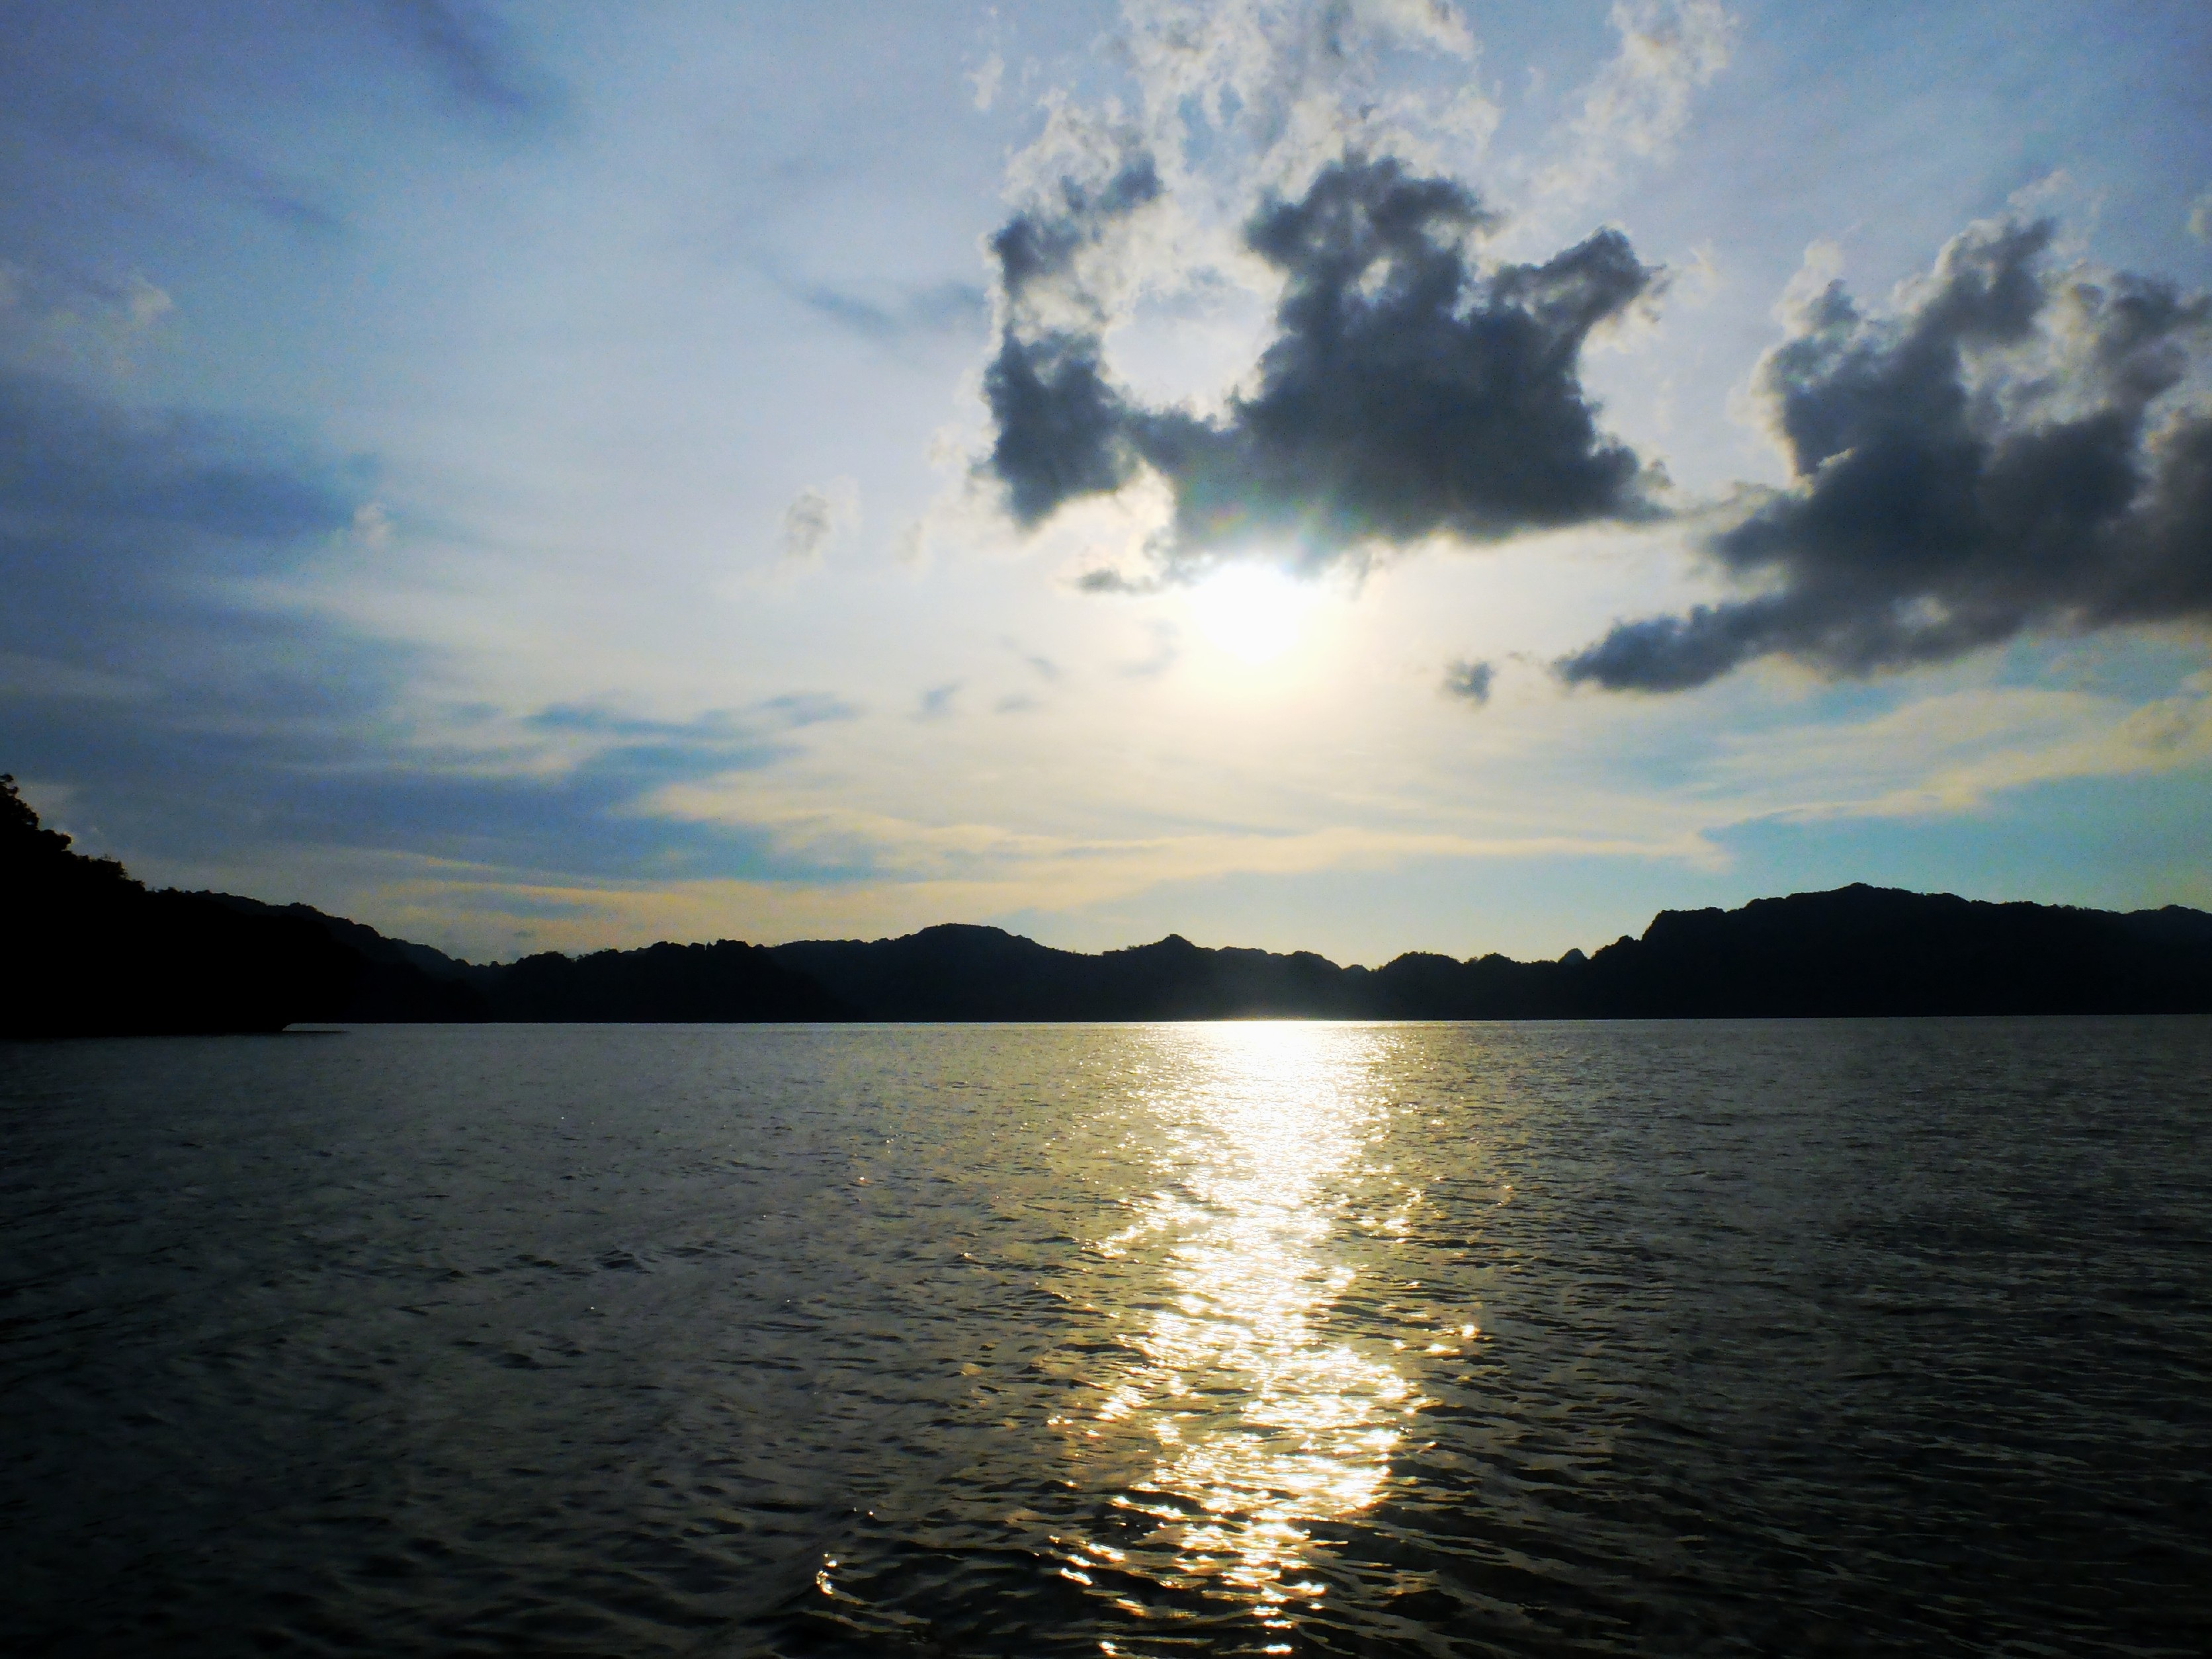
sea, coast, ocean, horizon, cloud, sky, sunrise, sunset, sunlight, morning, lake, dawn, dusk, evening, reflection, bay, thailand, body of water, malaysia, loch, afterglow